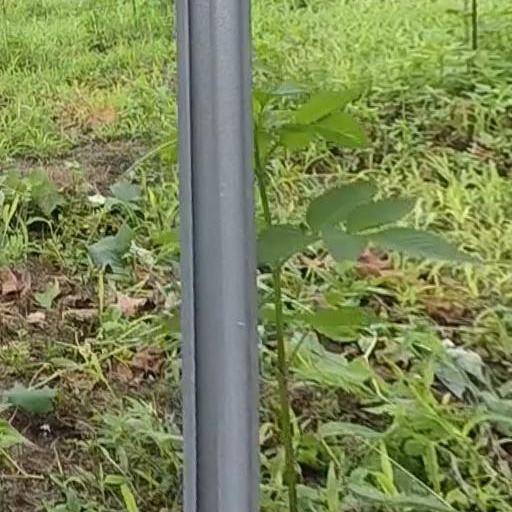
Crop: grape